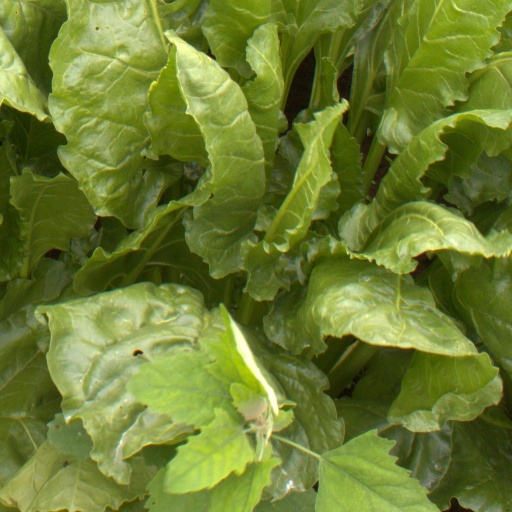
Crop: sugar beet